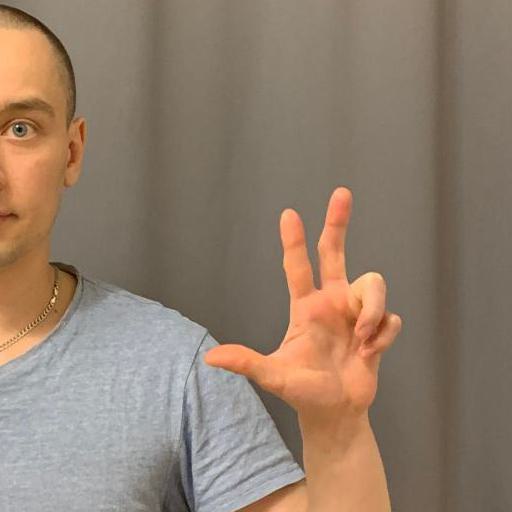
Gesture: three2